List of Toledo Rockets head football coaches

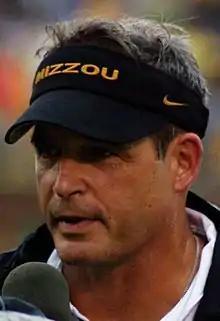
Gary Pinkel has won the most games as head coach of the Rockets.

The Toledo Rockets college football team represents the University of Toledo in the Mid-American Conference (MAC). The Rockets compete as part of the NCAA Division I Football Bowl Subdivision. The program has had 27 head coaches since it began play during the 1917 season. Since December 2015, Jason Candle has served as head coach at Toledo.